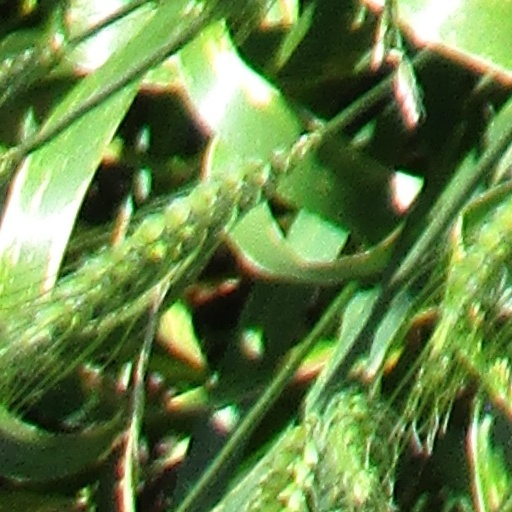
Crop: wheat